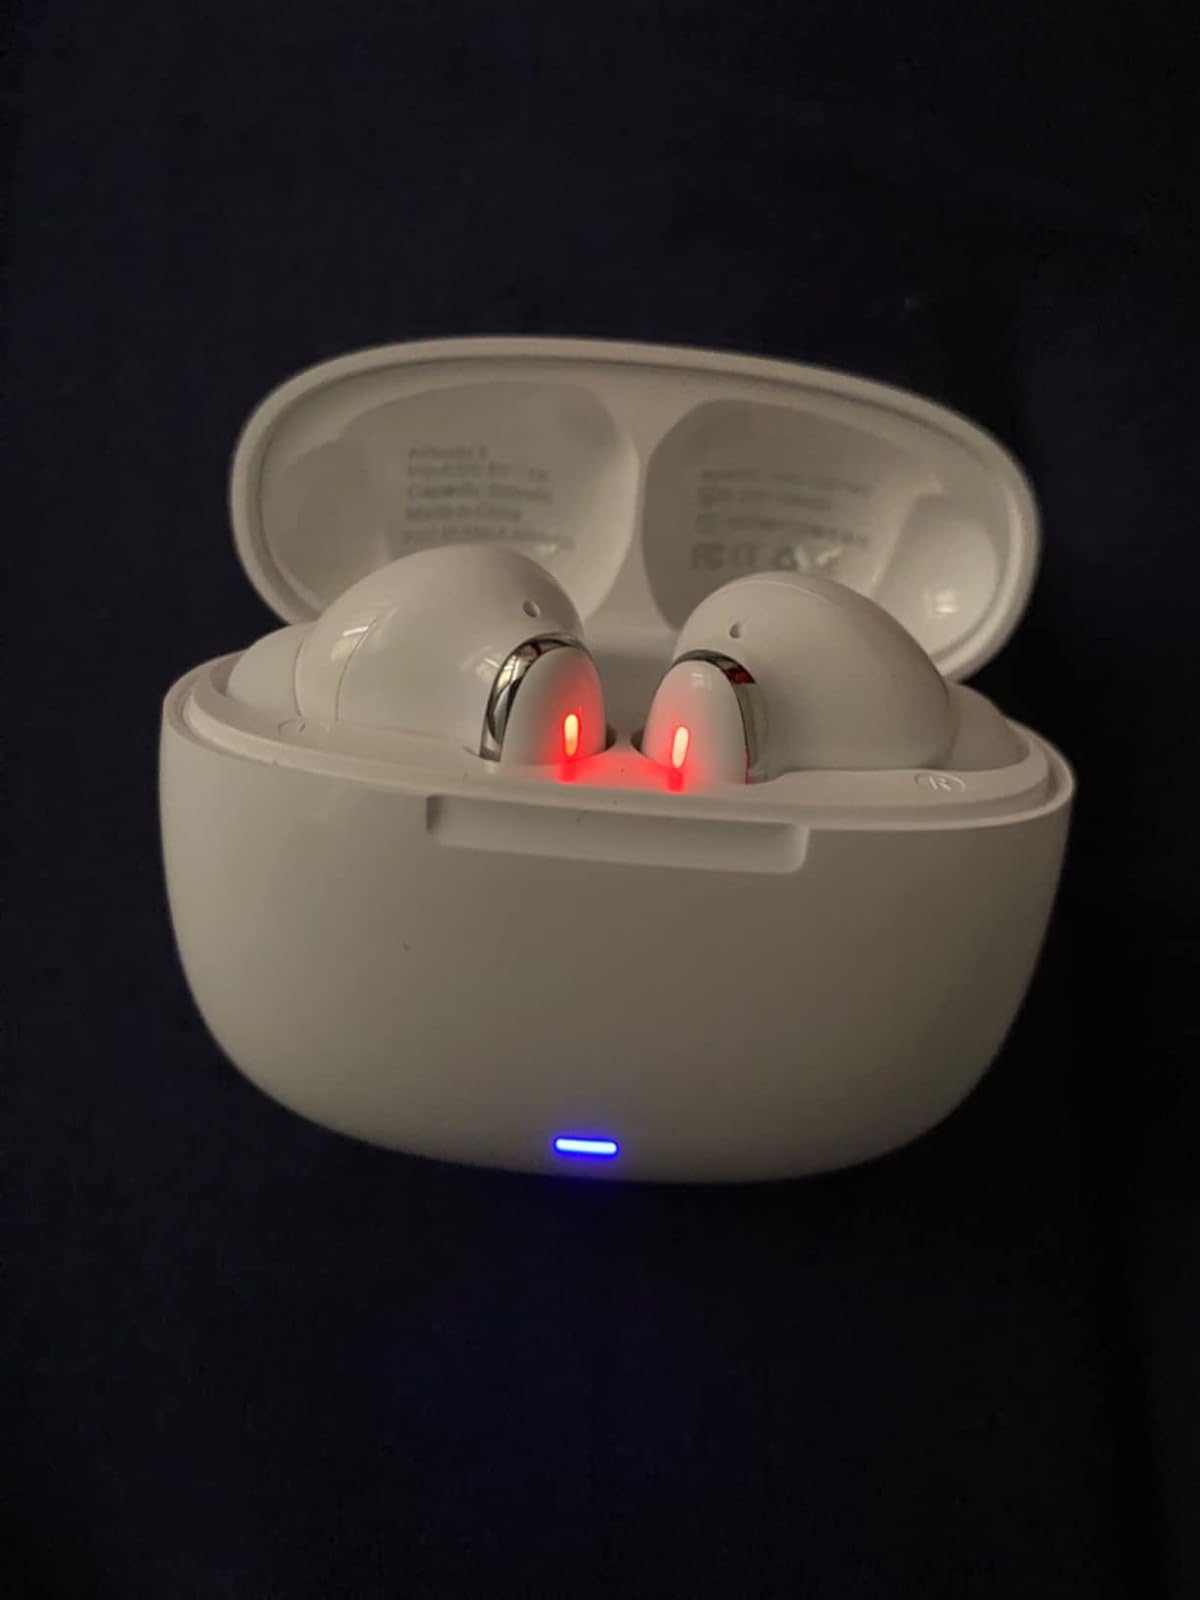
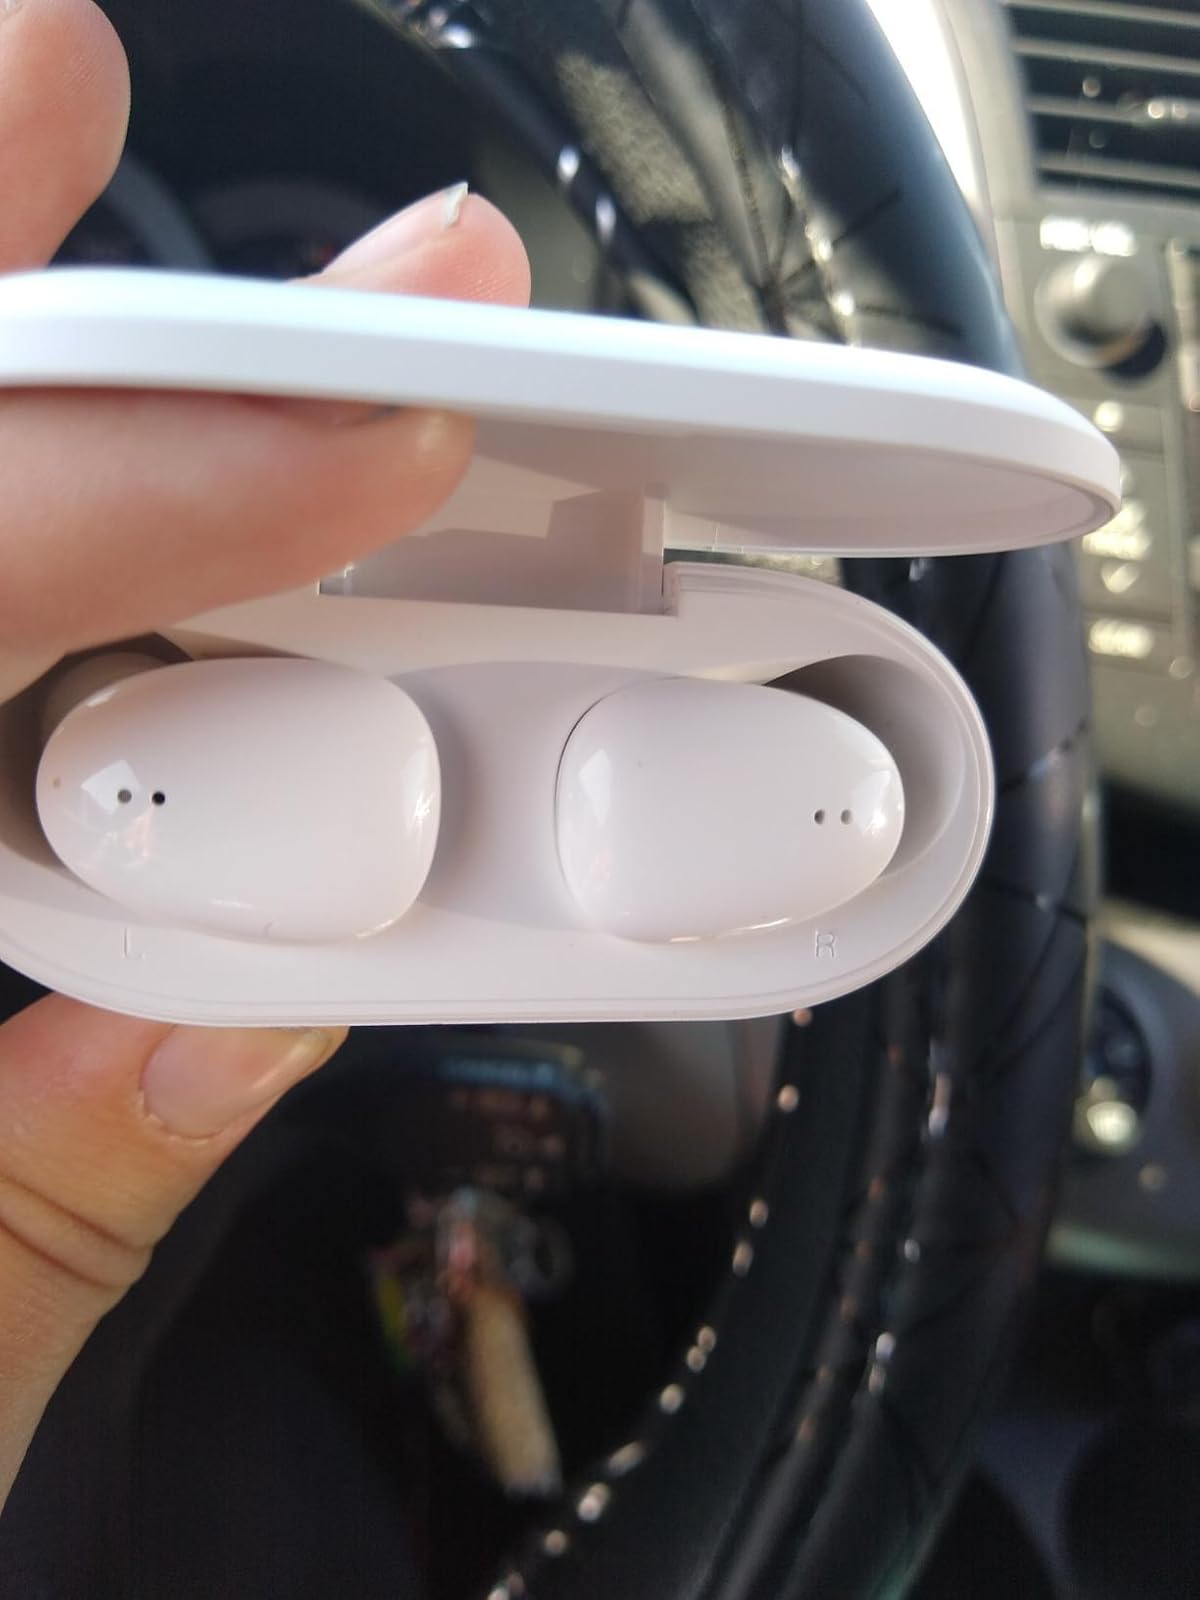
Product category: earbuds
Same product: no